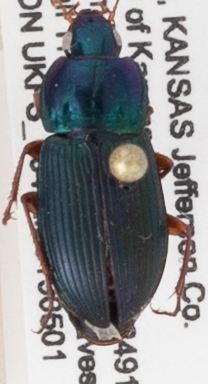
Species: Poecilus lucublandus
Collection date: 2019-05-01
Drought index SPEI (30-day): -0.25
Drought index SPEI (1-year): -0.074
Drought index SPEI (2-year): -0.018